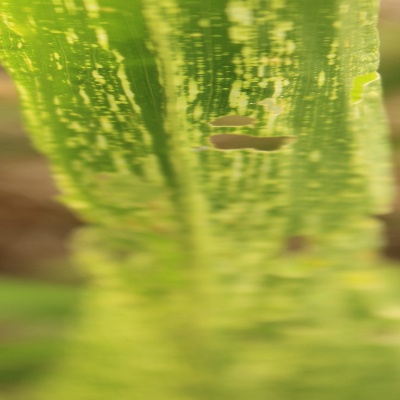
Crop: Maize
Condition: streak virus